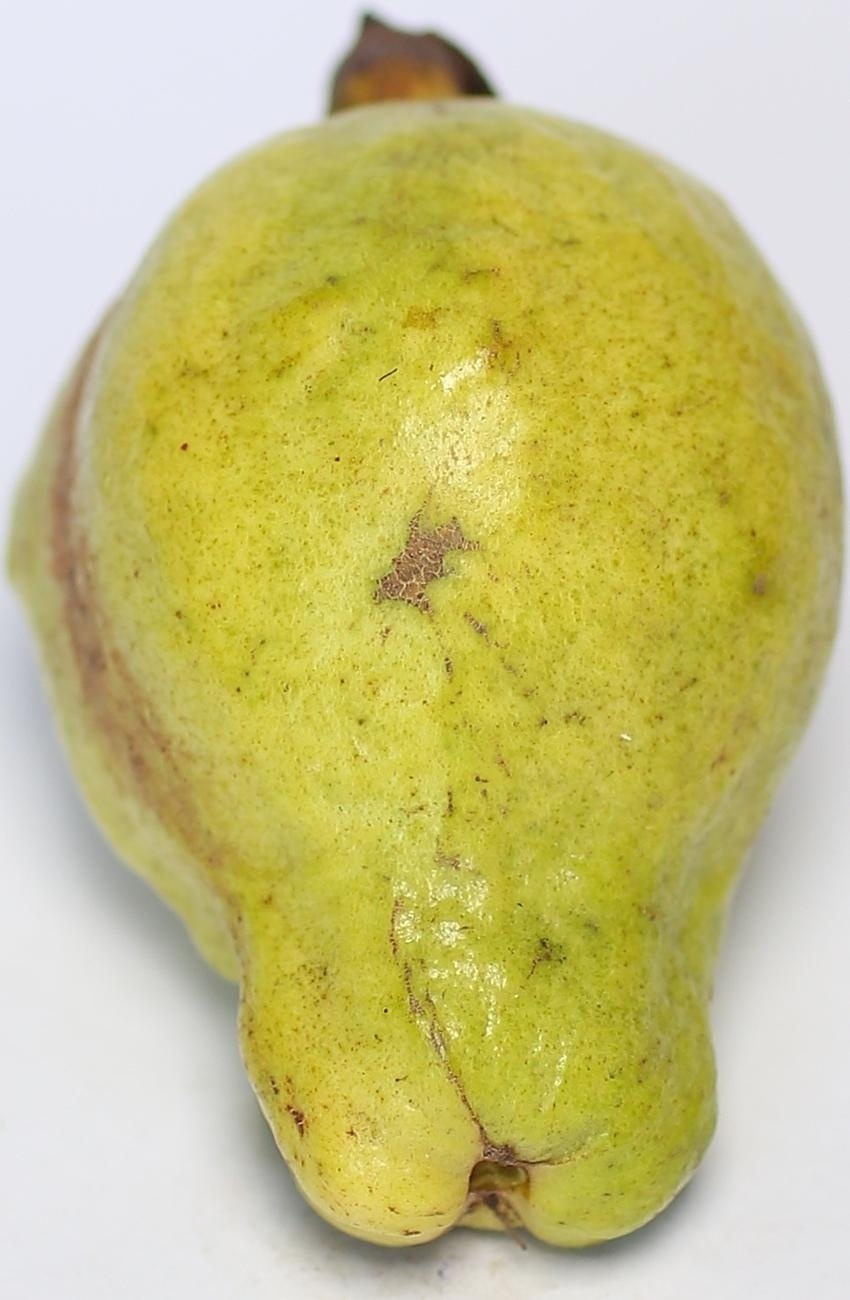
Maturity: mature-green
Variety: local-sindhi